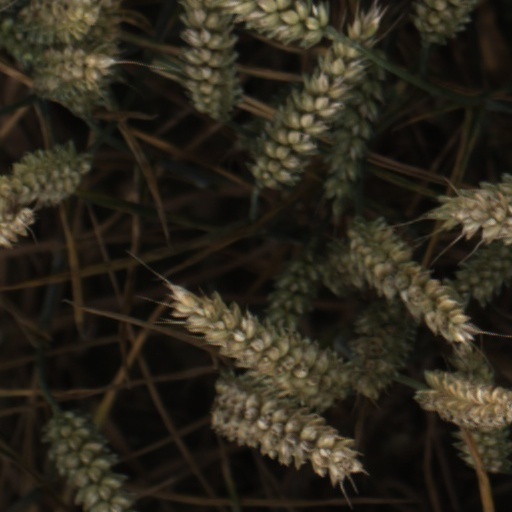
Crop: wheat